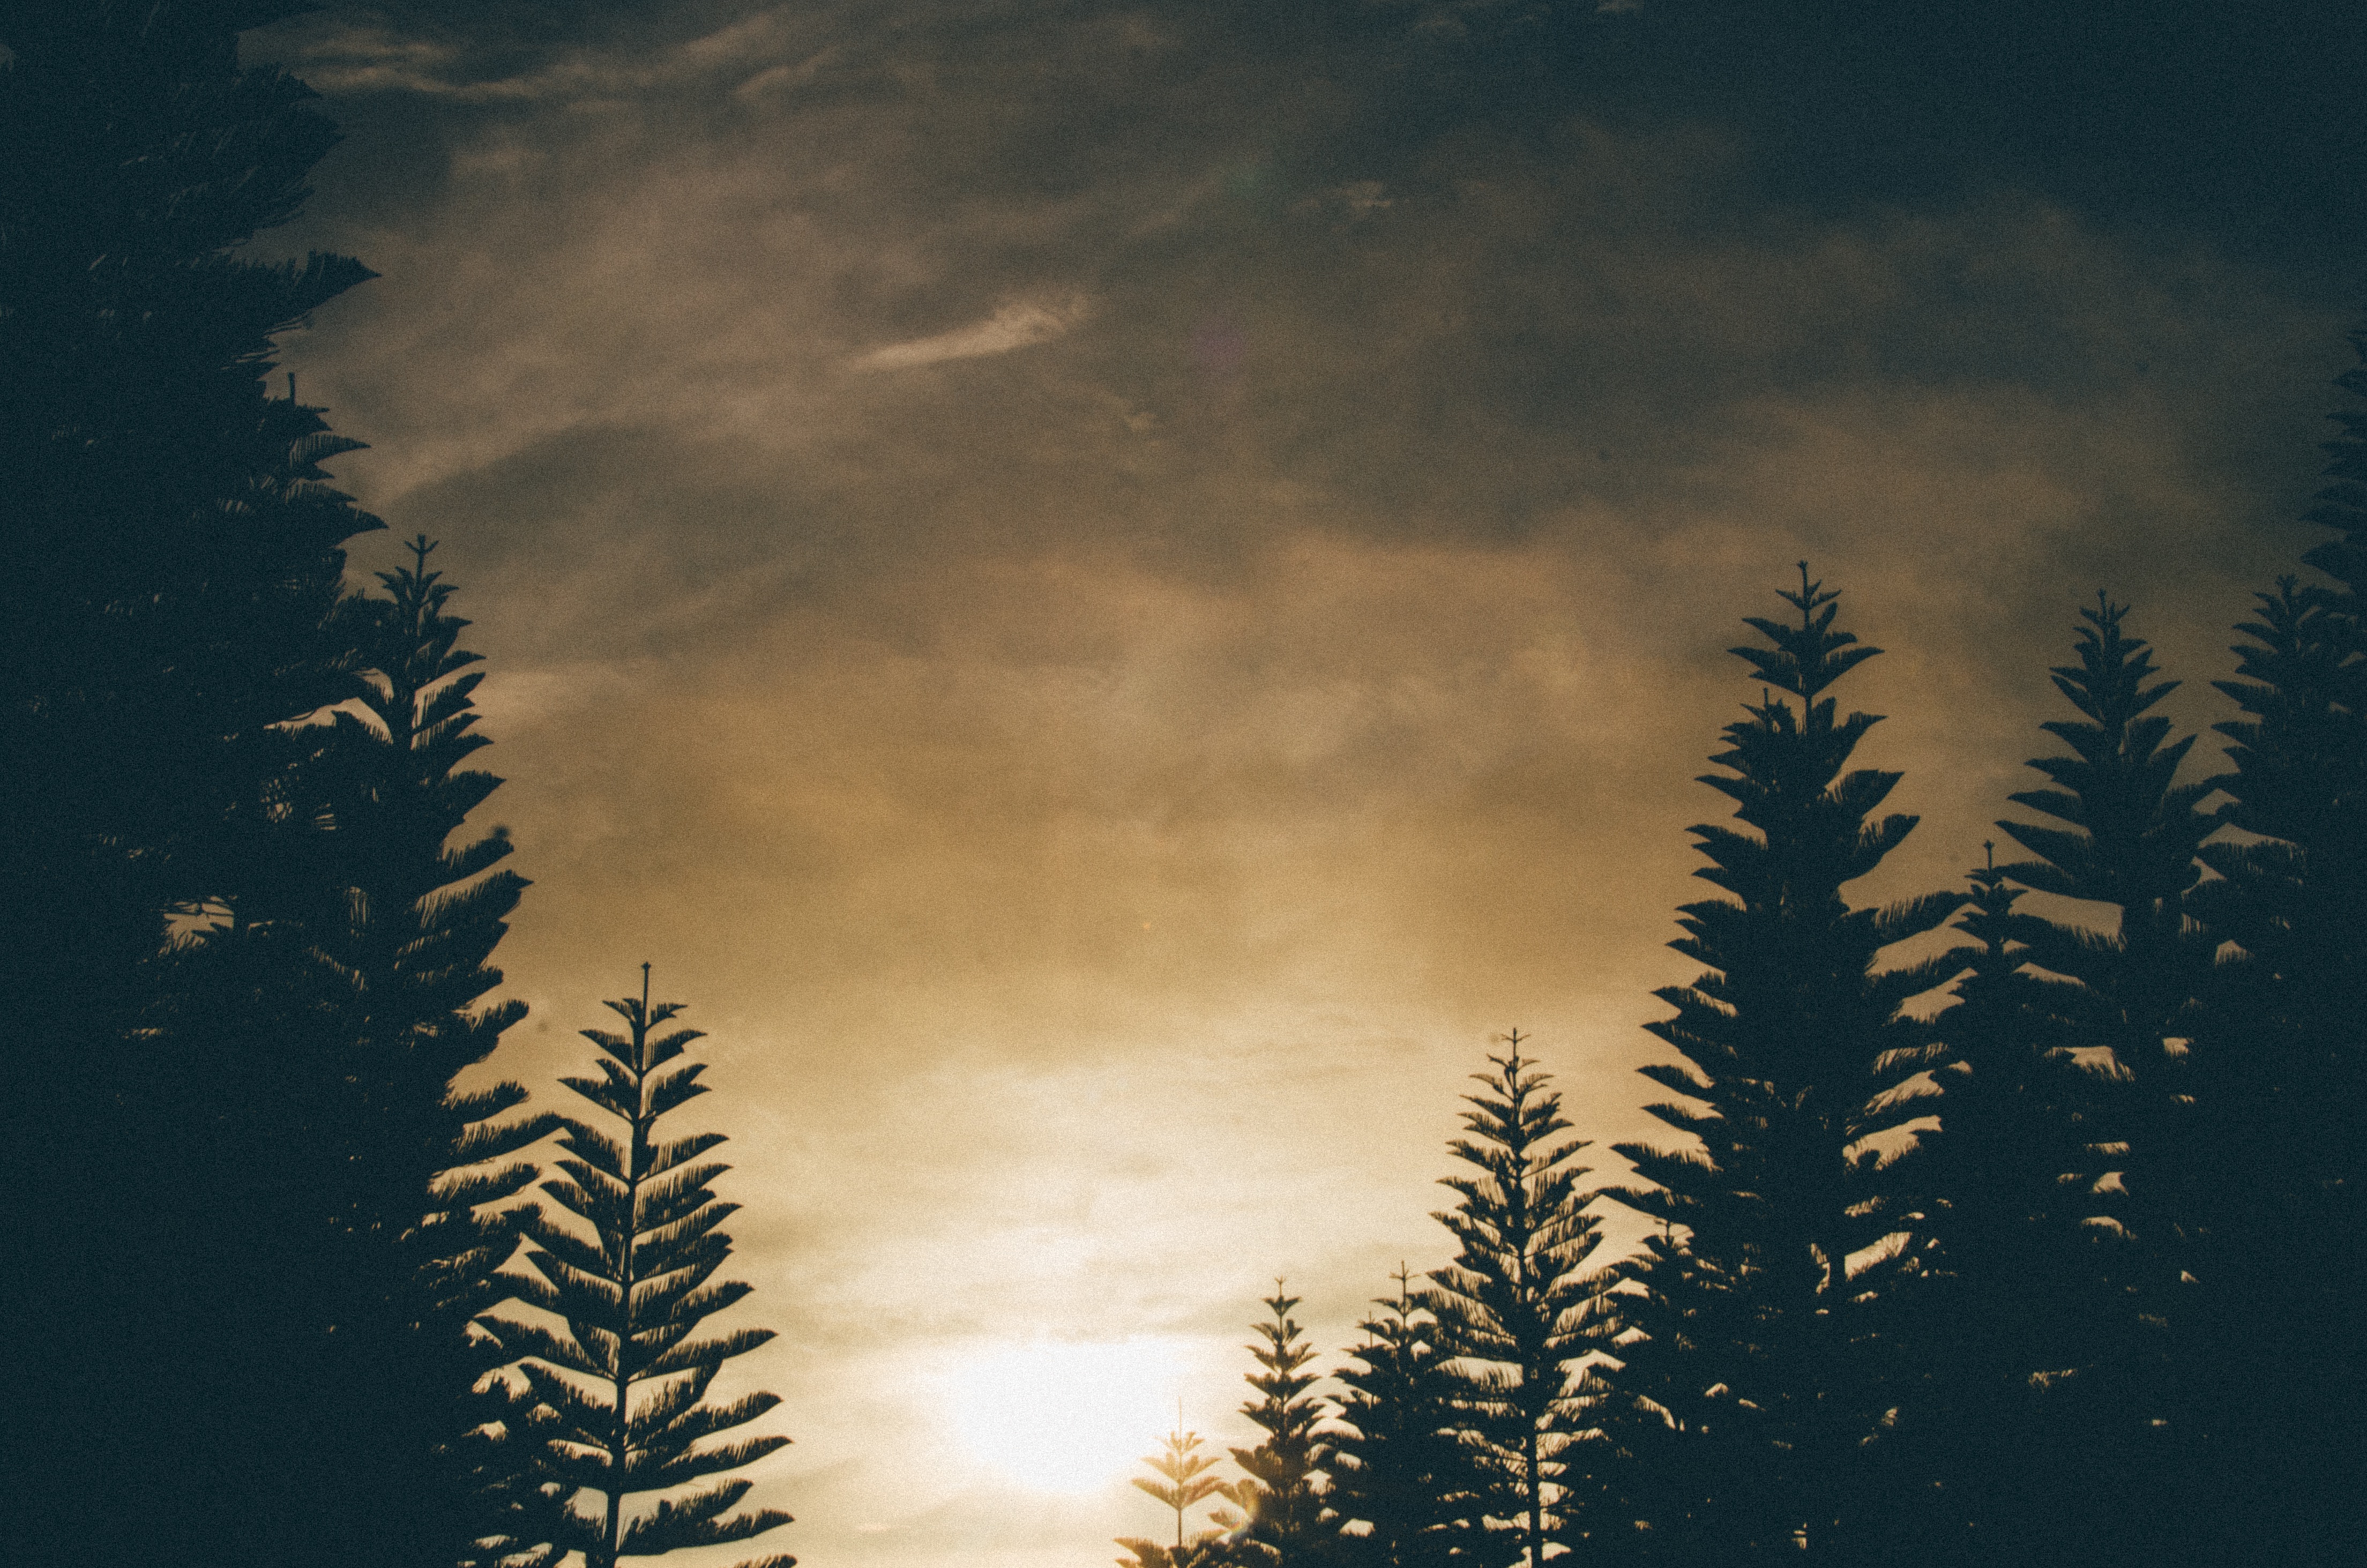
tree, nature, forest, branch, light, cloud, sky, sun, sunrise, sunset, night, sunlight, morning, dawn, atmosphere, dusk, evening, reflection, darkness, atmospheric phenomenon, woody plant